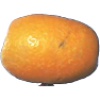
Label: Kumquats 1